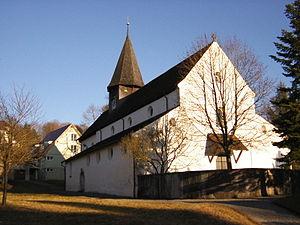
L'abbaye de Schienen est une ancienne abbaye bénédictine à Öhningen, dans le Land de Bade-Wurtemberg et l'archidiocèse de Fribourg-en-Brisgau.